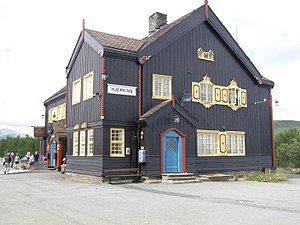
Hjerkinn Station
Hjerkinn Station er en jernbanestation på Dovrebanen, der ligger ved byområdet Hjerkinn i Dovre kommune i Norge. Stationen består af nogle få spor, en perron og en stationsbygning. Der er korrespondance med Østerdal billags buslinie til Tynset ved sydgående tog. Stationen ligger centralt i forhold til Dovrefjell-Sunndalsfjella nationalpark.